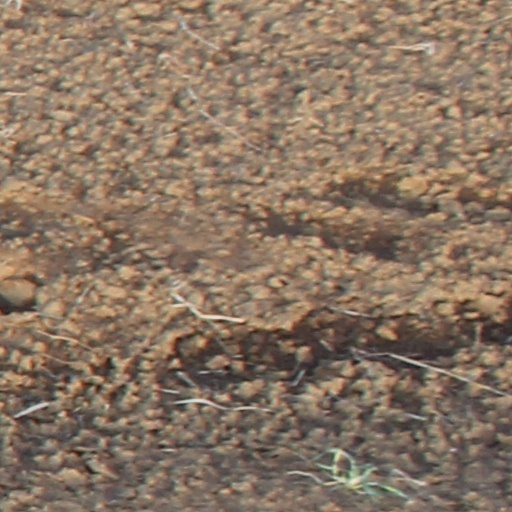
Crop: wheat